Walther CP 88

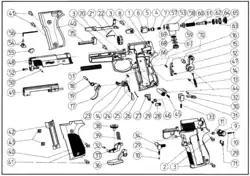
Exploded-view drawing of the Walther CP 88

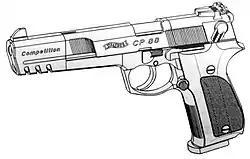
Walther CP 88 ""Competition""

The CO is contained in a disposable gas cartridge of 12 grams, which is inserted into the handle of the weapon. As with most gas-powered weapons, 4.5 mm (.177) diabolo pellets are fired, which are stored in an 8-round cylinder (rotary magazine). For the so-called plinking (for example shooting at cans) steel core pellets can also be used, which are offered by some manufacturers in the required maximum length. In order to ensure that the cylinder functions properly, pellet lengths of no more than 6.9 mm (6.5 mm according to the manufacturer's specifications) are possible, as the height of the cylinder is 7 mm. The exit velocity of standard diabolos with a newly inserted CO cartridge is specified as 120 m/s ("Competition" as 130 m/s). This speed is continuously reduced because the gas pressure decreases after each shot. This is especially important when firing in quick succession, as this leads to a reduction in temperature in the weapon itself as well as in the CO cartridge, which reduces the muzzle velocity. At normal room temperatures, it should be possible to fire about 50 rounds with one CO cartridge without any loss of accuracy. The gun shoots precisely at a distance of up to about 20 m. Both the single-action and the double-action system can be used as triggers. The rotary magazine is invisibly located inside the gun, as the prototype is a semi-automatic pistol with a bar magazine and not a revolver. The magazine makes it possible in shooting competitions to carry out the discipline "rapid fire", in which the shooter has to fire a defined number of shots in quick succession.